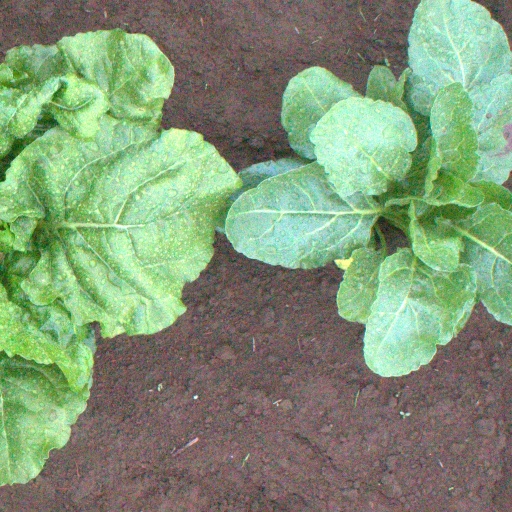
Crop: sugar beet